Illegal entry

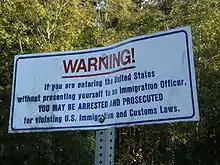
A warning sign at the international boundary between the United States and Canada in Point Roberts, Washington

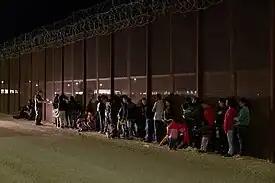
U.S. Border Patrol agents review documents of individuals suspected of attempted illegal entry in 2019.

An estimated half a million illegal entries into the United States occur each year, according to research conducted by the Government Accountability Office (GAO) in 2006. In 2008, the Pew Hispanic Center estimated that 6 million to 7 million people have been living in the United States after having evaded the Immigration Inspectors or Border Patrol.